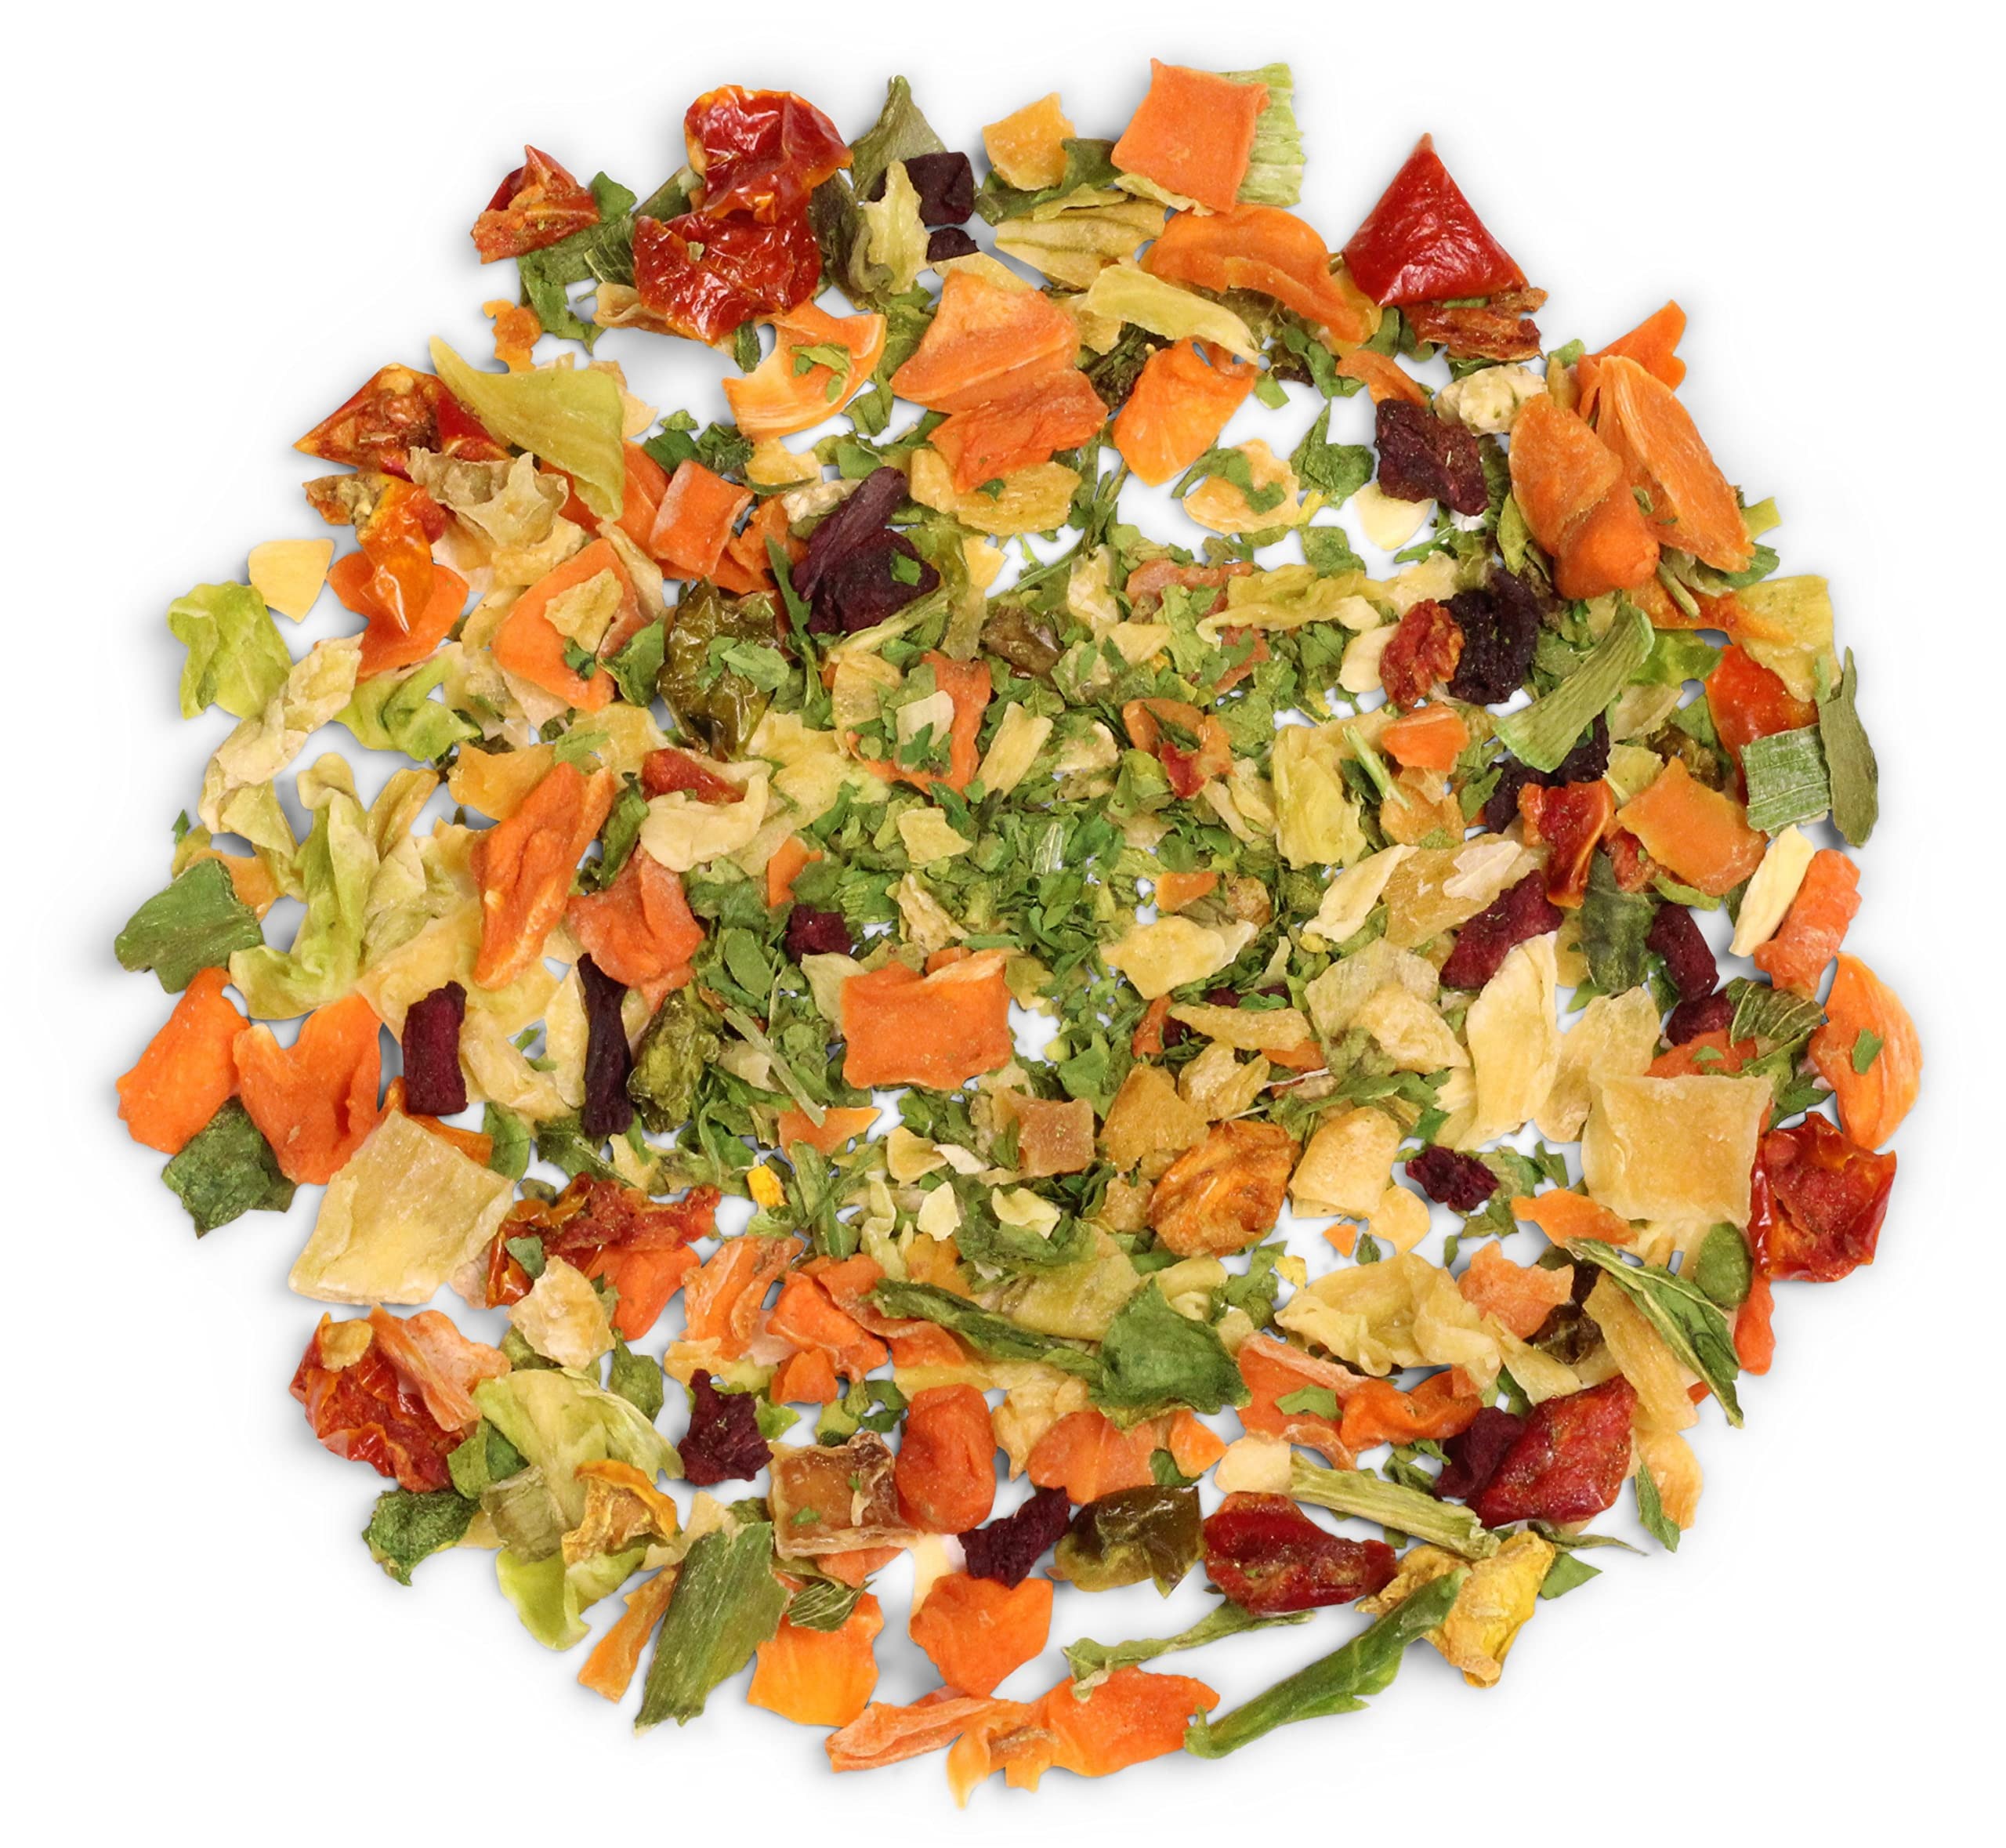
Item Name: Garden Deluxe Vegetable Soup Mix by It’s Delish, 12 Oz Bag | 16 Natural Dehydrated Vegetables for Ramen Noodles, Soup Greens with Beets | Freeze Dried Veggie Blend, No MSG, Vegan, Kosher
Bullet Point 1: VEGETABLE SOUP MIX: Savor the taste of this all-natural blend of dried vegetables and herbs for soup, ramen noodles, and other meals. Make prep time quicker by using this delicious soup mix instead chopping all the vegetables yourself.
Bullet Point 2: 16 PREMIUM INGREDIENTS: We use the highest quality ingredients in this gluten-free and vegan soup mix. This flavorful blend of dehydrated vegetables is non-GMO and MSG-free with no other additives or salt. Beets, Carrots, Red and Green Bell pepper, Spinach, Cabbage, Leek, Green String Bean, Broccoli, Sweet Potato. Sweet Potato, Pumpkin, Cilantro, Parsley, Onion and Tomato Flakes.
Bullet Point 3: LARGE BULK SIZE BAG: This good-sized bag of soup mix works for large group meals or when used for smaller recipes over a few months. Enhance the taste of your soups, stews, and sauces with this garden vegetable soup mix. NOTE: Beets can bring a darker color and borscht-like flavor.
Bullet Point 4: IDEAL FOR EASY MEALS: If you want to save time in the kitchen, this soup mix gives you a chance to enjoy delicious veggies without all the lengthy chopping and dicing. This dehydrated vegetable mix is ideal in a normal kitchen or as camping food.
Bullet Point 5: EASY TO USE: To reconstitute: Add 1 part veggies to 2 parts water. Fully cook this mix to enjoy all its components, like the potatoes included. Simply sprinkle a handful into any recipe being cooked, like soup or rice etc. Enjoy!
Product Description: <p><b>Garden Deluxe Vegetable Soup Mix by It's Delish</b></p> <p>This is our most special blend of 16 different vegetables and herbs. Enhance your cooking with this all-natural vegetable soup mix by It’s Delish. A blend of delicious vegetables, this soup mix is both tasty and nutritious. Save time in the kitchen without having to do as much prep for recipes by using this bag of dehydrated vegetables in your soup, stew, crock pot recipes, and more. This no-sodium soup mix elevates your quick recipes with fresh-tasting and hearty veggie flavors that include includes Beets, Carrots, Red and Green Bell pepper, Spinach, Cabbage, Leek, Green String Bean, Broccoli, Sweet Potato. Sweet Potato, Pumpkin, Cilantro, Parsley, Onion and Tomato Flakes. This dehydrated vegetable mix has no other additives like salt, or spices, so you can customize this soup mix to taste. This quality blend of dried veggies is naturally low sodium, gluten-free, salt-free and vegan. It is also certified kosher OU. Use this dried vegetable mix for simple recipes at home or during camping trips. NOTE: Beets can bring a darker color and borscht-like flavor. </p> <b>About It's Delish!</b> <p></p>It's Delish was established in 1992 and is located in North Hollywood, California. It's Delish is a food manufacturer and distributor who produces over 500 gourmet food products including licorice, sour belts, taffies, caramels, Jordan almonds, chocolates, nuts, fruits, trail mixes, spices, and the spice blends. It's Delish also produces organics and all natural products. We give you the opportunity to order from the factory direct!<p></p>It’s Delish! prides itself on the four pillars that are at the foundation of everything we do.<p></p>Innovation Quality Value Service
Value: 1.0
Unit: Count

Price: 18.99